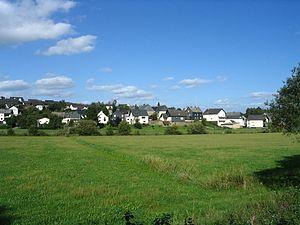
Kümbdchen est une municipalité du Verbandsgemeinde Simmern, dans l'arrondissement de Rhin-Hunsrück, en Rhénanie-Palatinat, dans l'ouest de l'Allemagne.